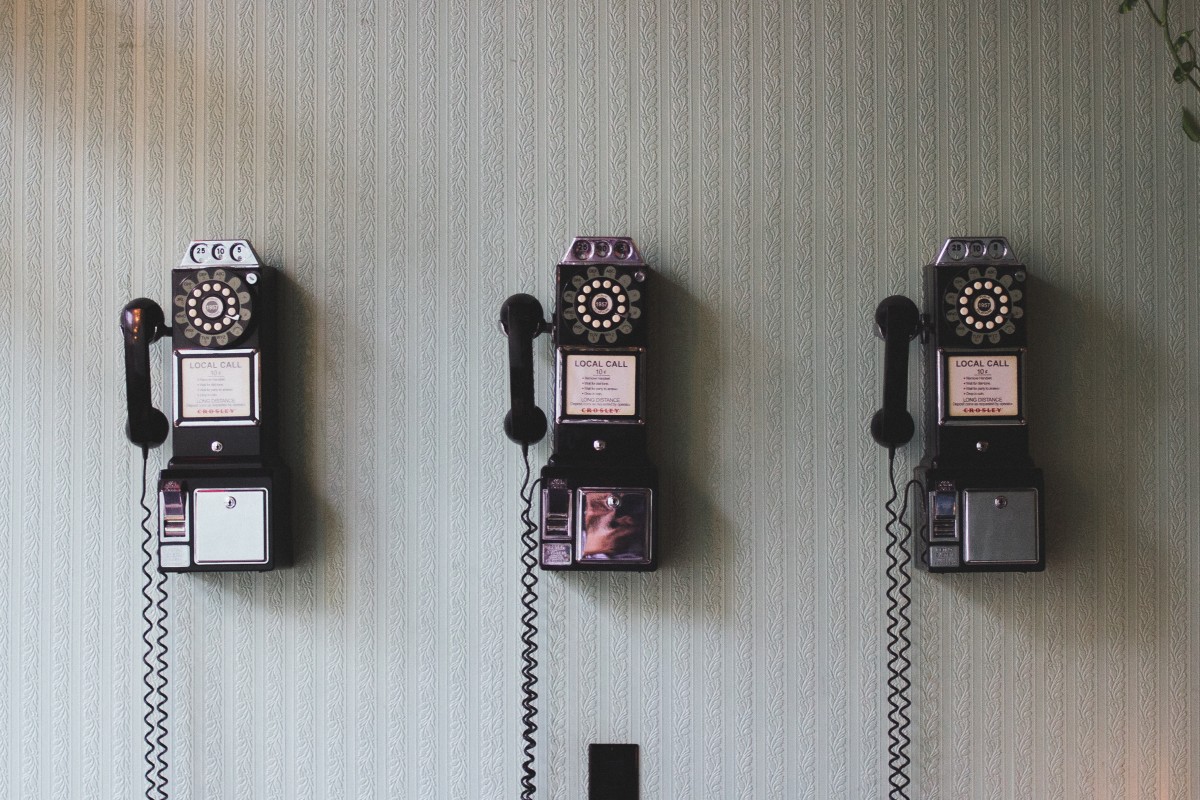
Tags: vintage, old, telephone, public phone, communication, gadget